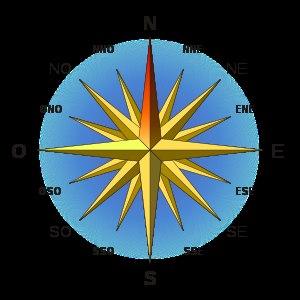
En géographie et en astronomie, un point cardinal est un point de l’horizon servant à se diriger, à s’orienter. Sur une boussole ou sur un plan, on trouve généralement quatre points cardinaux : nord, sud, est et ouest.